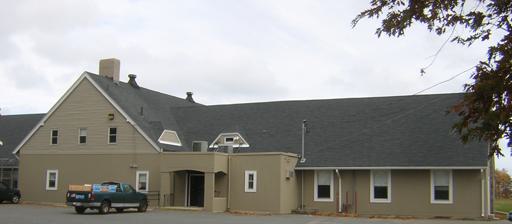
Building: Fore River Club House
Country: United States of America
Year built: 1917
United States historic place Fore River Club House U.S. National Register of Historic Places Show map of Massachusetts Show map of the United States Location Follett and Beechwood Sts., Quincy, Massachusetts Coordinates 42°14′59″N 70°58′43″W / 42.24972°N 70.97861°W / 42.24972; -70.97861 Area 5.4 acres (2.2 ha) Built 1917 Architect Scheafer, Gerald Architectural style Shingle Style MPS Quincy MRA NRHP reference No. 89001333 Added to NRHP September 20, 1989 The Fore River Club House is a historic club house at Follett and Beechwood Streets in Quincy, Massachusetts .  It is a long 1 + 1 ⁄ 2 -story wood-frame structure, with rectilinear eyebrow dormers on the water-facing roof.   The Shingle-style clubhouse was built in 1917 by the Fore River Shipyard as a recreation center for its employees.  It originally housed a ballroom, bowling lanes, and billiard room.  It was acquired by the city in 1925, and is now a community center. The building was listed on the National Register of Historic Places in 1989. Gallery See also National Register of Historic Places listings in Quincy, Massachusetts References